2018 Rose Bowl

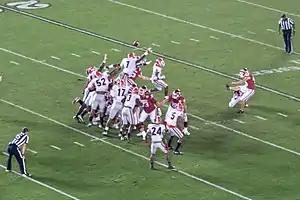
Georgia's Lorenzo Carter blocks Oklahoma kicker Austin Siebert's field goal in 2nd overtime.

Georgia's Lorenzo Carter blocked Oklahoma kicker Austin Seibert's 27-yard field goal attempt, meaning Georgia would win the game with any points during its possession. When Georgia had the ball, Sony Michel took a direct snap on a second down and rushed for a 27-yard touchdown, winning the game for the Bulldogs.